Lindt Cafe siege

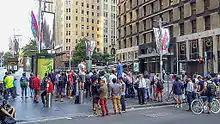
Onlookers in Martin Place during the siege of the Lindt Café

Monis entered the Lindt Chocolate Café at 53 Martin Place, Sydney, at 8:33am Sydney local time on 15 December 2014 (AEDT, UTC+11). The café was located directly across from the Seven News television studios, and near the Reserve Bank of Australia, the headquarters of the Commonwealth Bank, Westpac bank, and Martin Place underground train station.